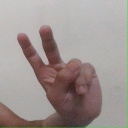
अक्षर: ऐ